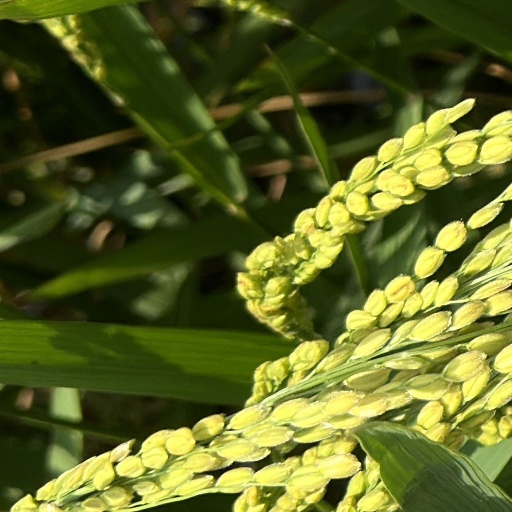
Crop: rice